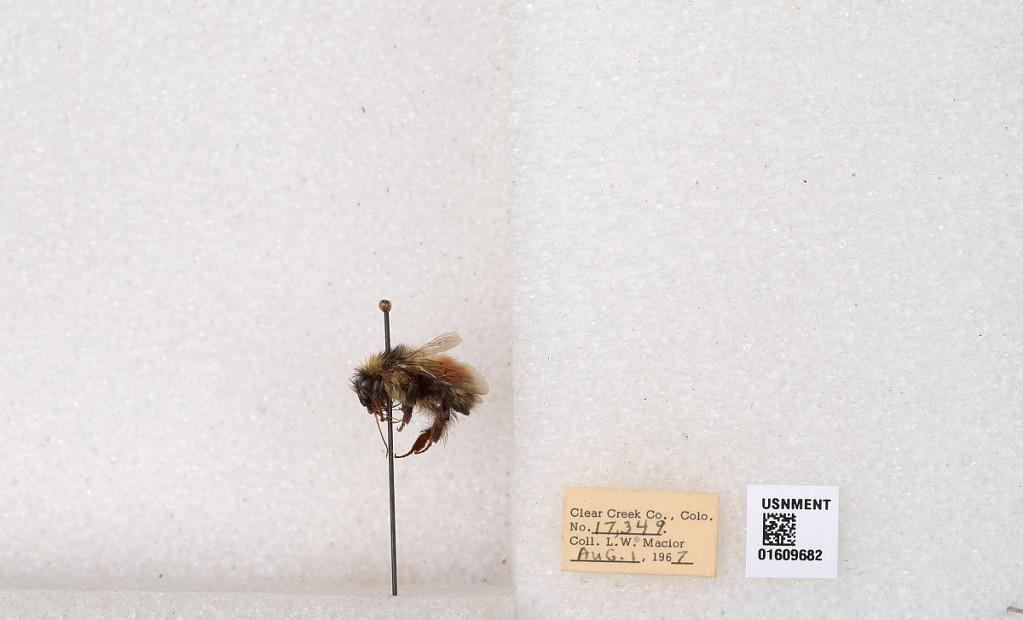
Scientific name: Bombus (Pyrobombus) sylvicola Kirby
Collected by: L. Macior
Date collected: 1967-8-1
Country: United States
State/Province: Colorado
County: Clear Creek
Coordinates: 39.6856, -105.645